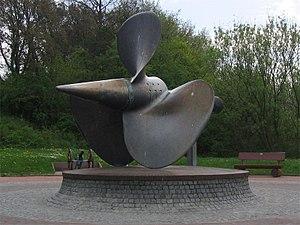
Le Prinz Eugen est un croiseur lourd de l'Allemagne, de la classe Admiral Hipper, ayant servi dans la Kriegsmarine durant la Seconde Guerre mondiale. Il porte le nom du prince Eugène de Savoie-Carignan, célèbre général des armées impériales germaniques.